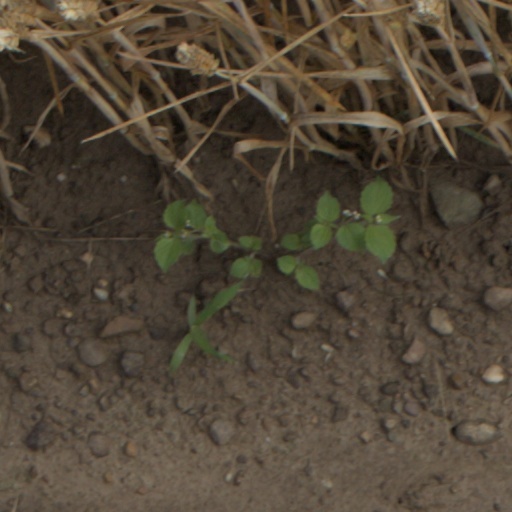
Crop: wheat